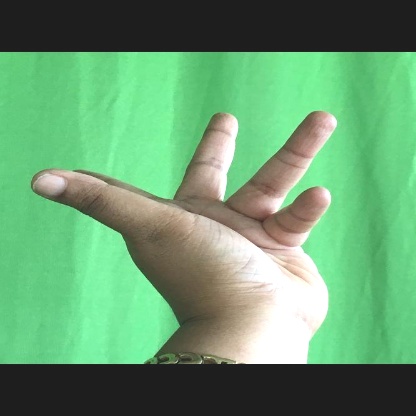
Mudra: Alapadmam